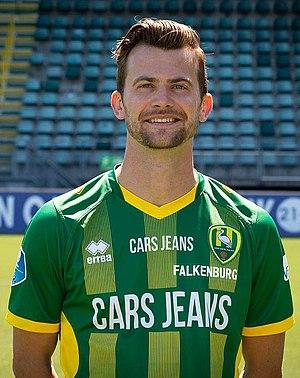
Erik Falkenburg est un footballeur néerlandais, né le 5 mai 1988 à Leyde aux Pays-Bas. Il évolue actuellement en Eredivisie pour le ADO La Haye comme milieu offensif.